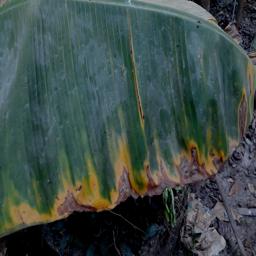
Label: POTASSIUM DEFICIENCY